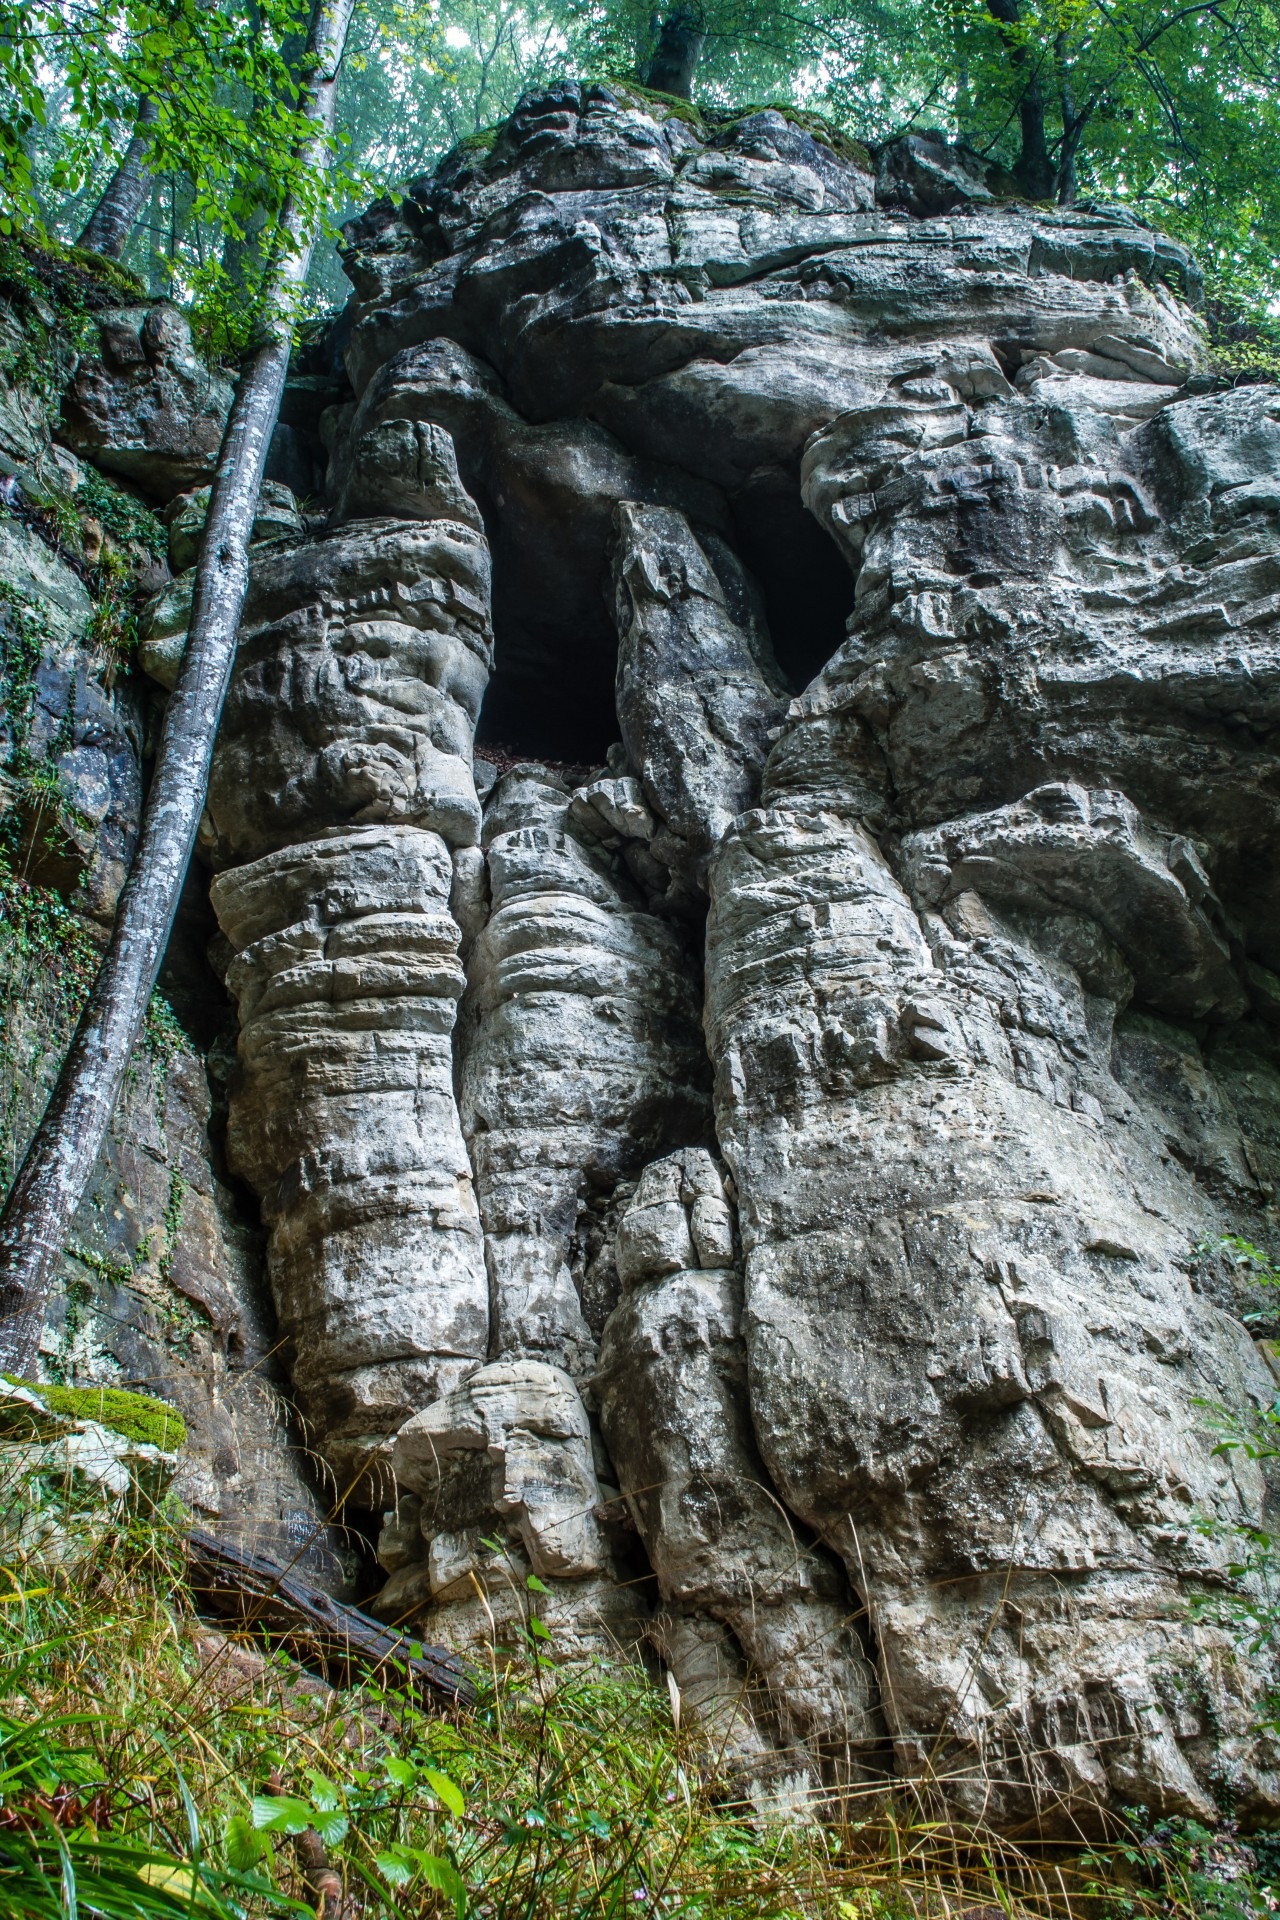
tree, nature, forest, rock, wilderness, cold, plant, trail, trunk, mystical, formation, cliff, cave, slope, blue, steep, terrain, skull, material, rock wall, face, eyes, grey, mysterious, geology, woodland, input, uncertain, threatening, woody plant